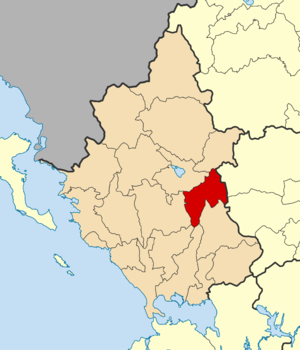
Tzoumerka-du-Nord est un dème situé dans la périphérie d'Épire en Grèce. Le dème actuel est issu de la fusion en 2011 entre les dèmes de Kalarites, de Katsanochoria, de Matsouki, de Pramanta, de Sirako, de Tzoumerka et de Vathypedo.
La Grèce est organisée depuis le 1ᵉʳ janvier 2011 en 13 régions et 325 dèmes.